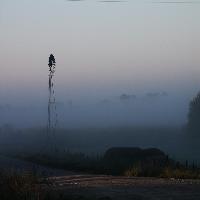
Weather: cloudy or overcast